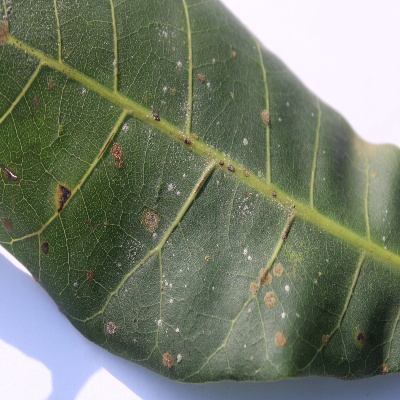
Crop: Cashew
Condition: red rust